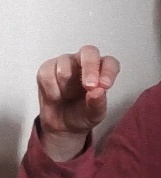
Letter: gaaf